They're Only Chasing Safety

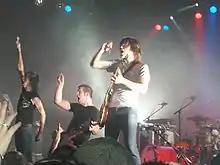
Underoath toured throughout 2004 and 2005 promoting the album.

In March and April 2004, Underoath toured the US as part of the Solid State Tour with labelmates Norma Jean and Beloved, among others, which was followed by a few shows with From First to Last. On April 21, 2004, "They're Only Chasing Safety" was announced for release in two months' time; alongside this, "Reinventing Your Exit" was posted on the band's Purevolume profile. The album was released on June 15, 2004, through Solid State. The artwork depicts Julie McCaddon, the wife of designer Kris McCaddon, wearing an oxygen mask. McCaddon, who had little budget to design the cover, hired his wife rather than a professional model for a photography session.